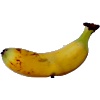
Label: banana_lady_finger